John Langan

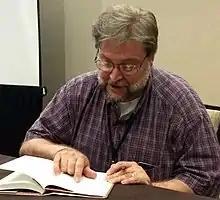
Photo of John Langan in 2019

John Langan (born July 6, 1969) is an American author and writer of contemporary horror. Langan has been a finalist for International Horror Guild Award. In 2008, he was a Bram Stoker Award nominee for Best Collection, and in 2016, a Bram Stoker Award winner for his novel "The Fisherman". He is on the board of directors for the Shirley Jackson Awards.